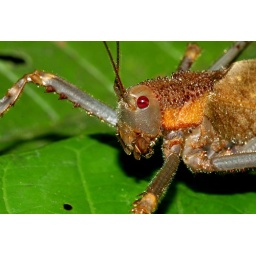
Found on the forest floor in the Peruvian Amazon